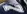
Number: 7